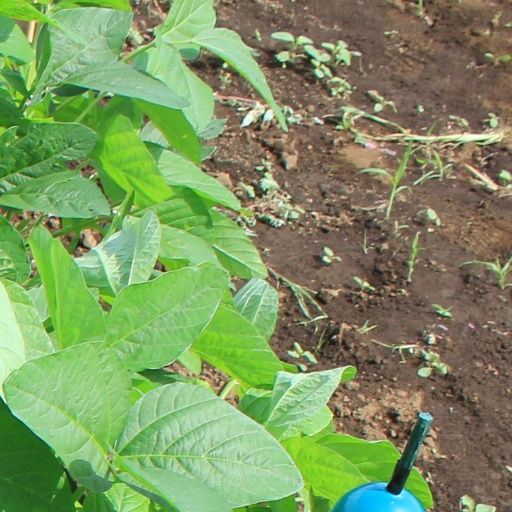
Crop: soybean